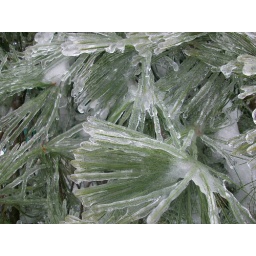
Last winter the tree out front of my house was nearly frozen solid. As seen by the needles.